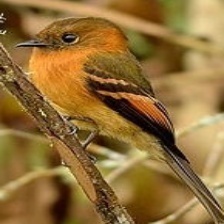
Species: CINNAMON FLYCATCHER
Scientific name: PYRRHOMYIAS CINNAMOMEUS